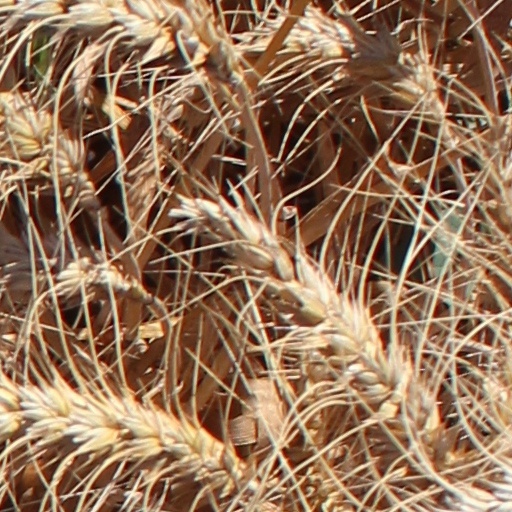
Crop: wheat